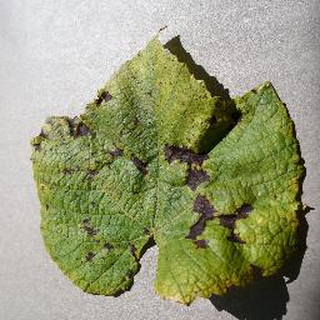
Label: grape_leaf_blight